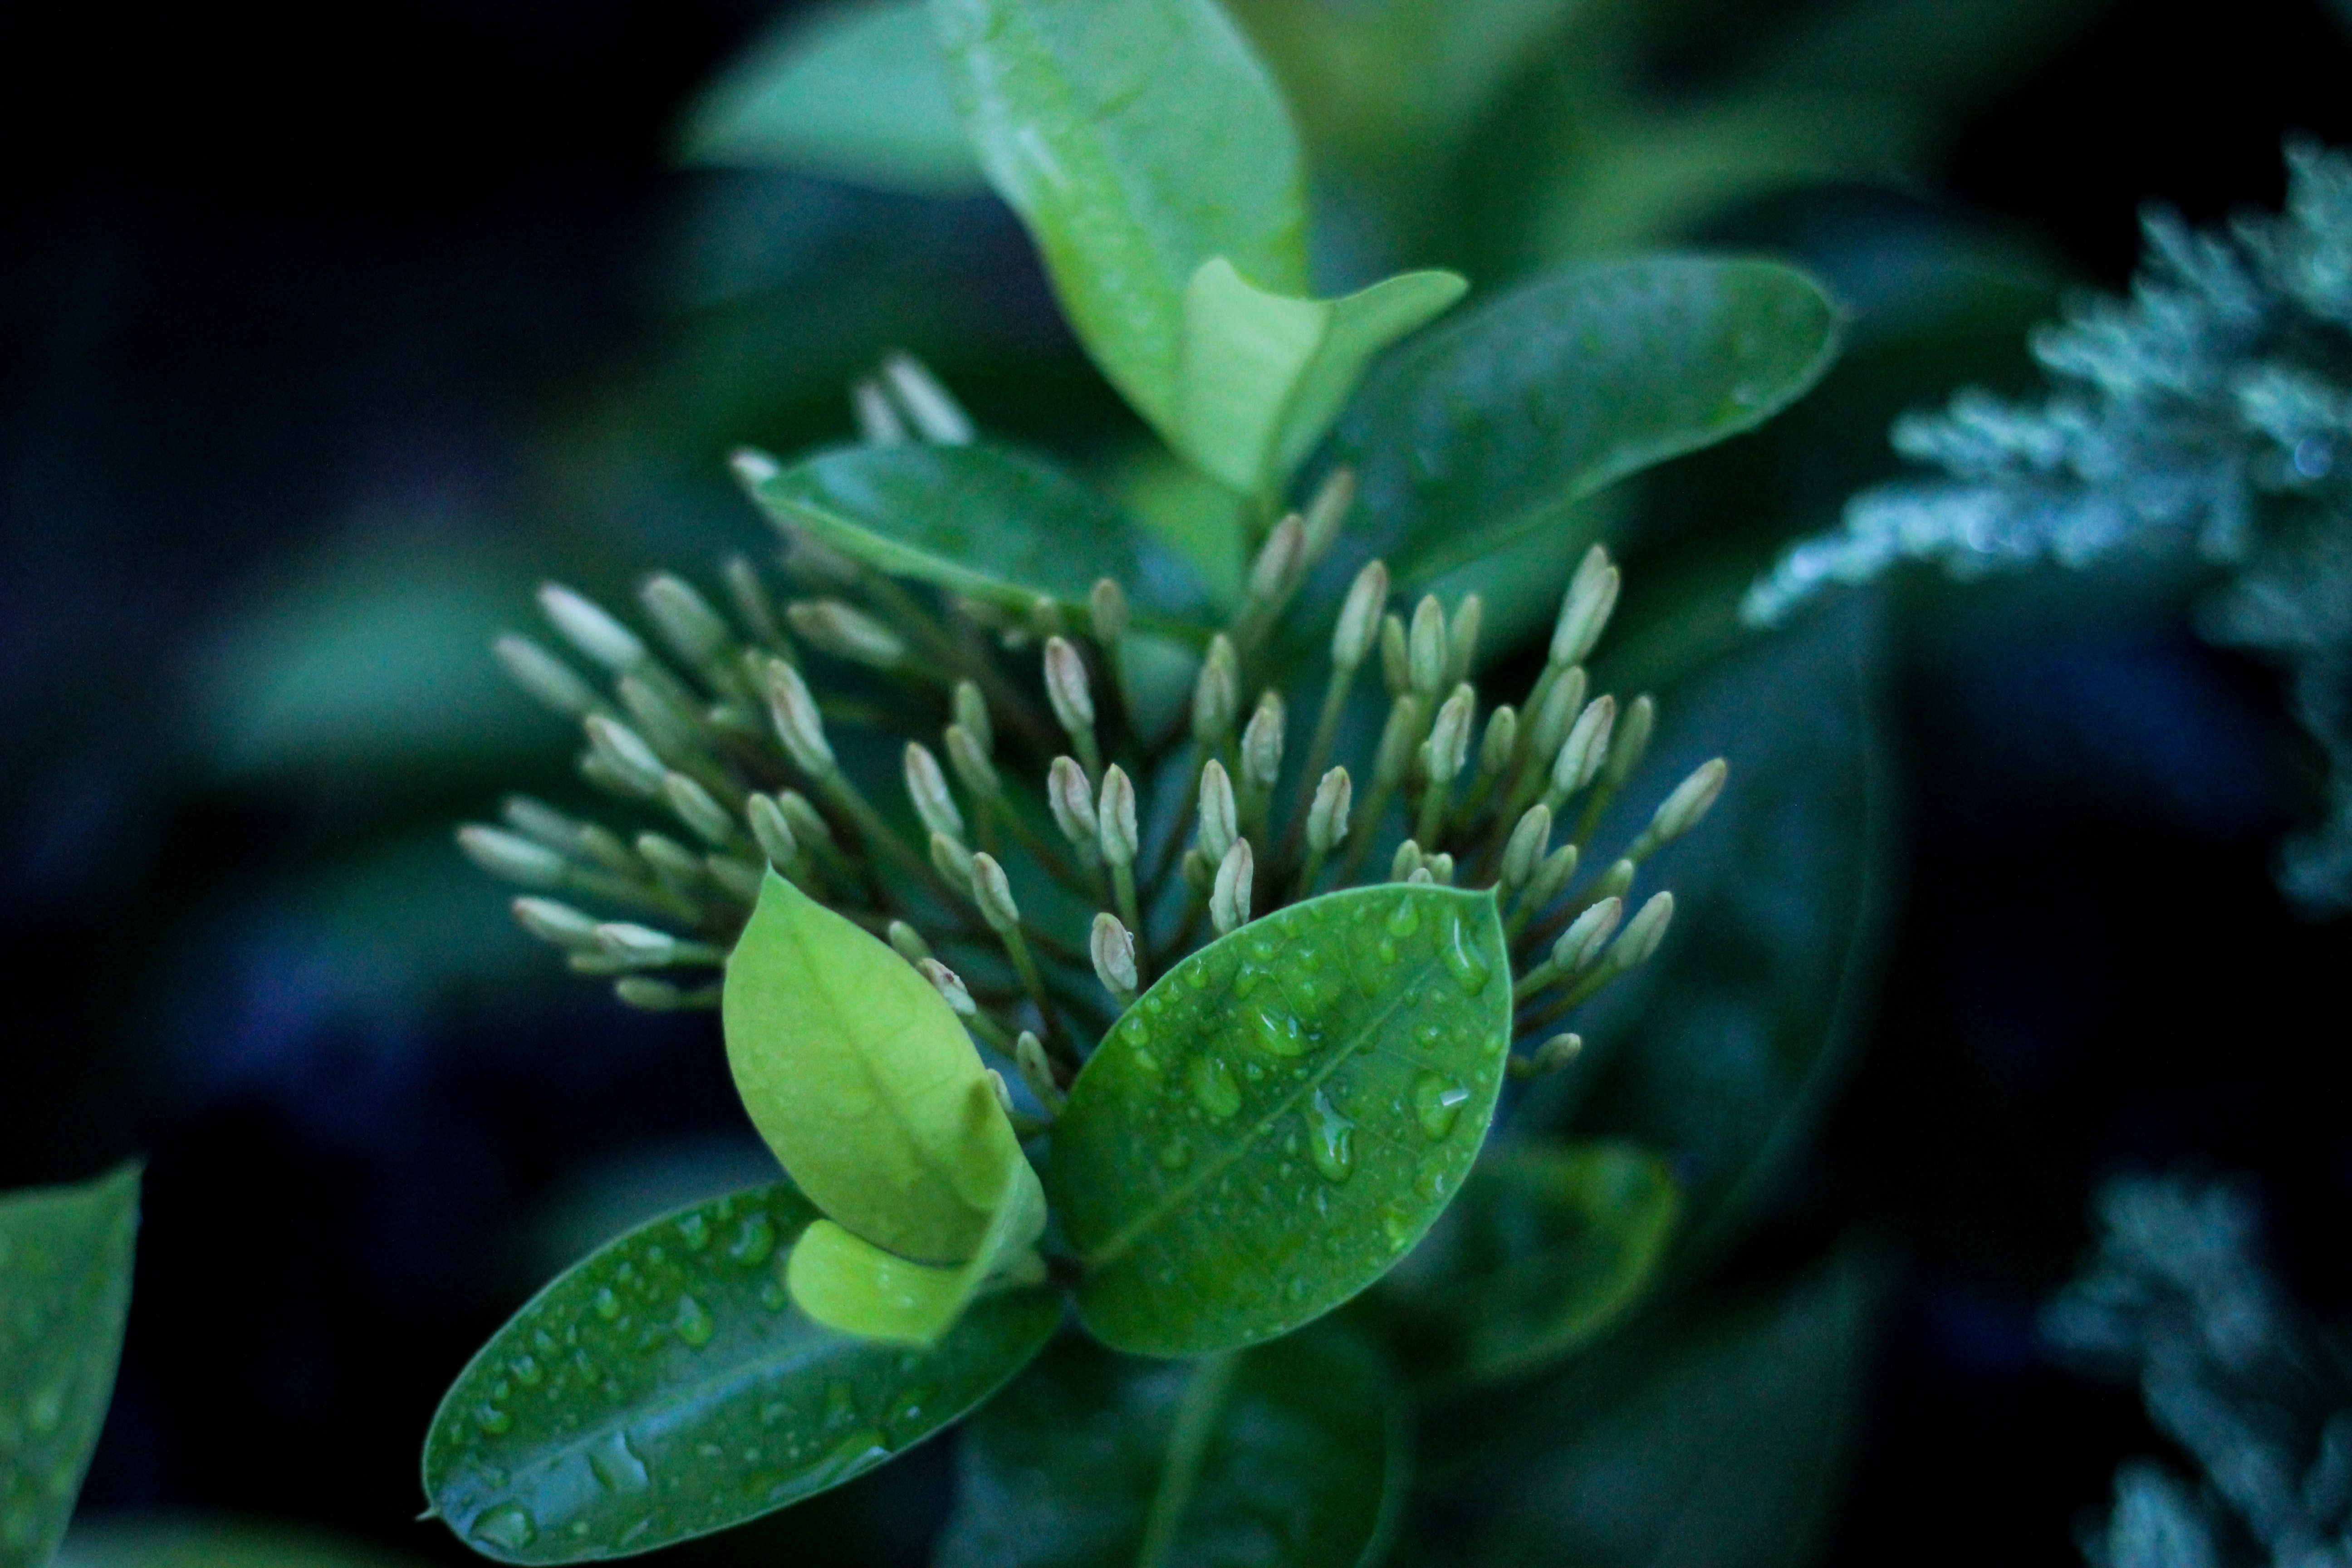
tree, nature, branch, drop, dew, plant, leaf, flower, green, botany, garden, aquatic plant, flora, shrub, macro photography, flowering plant, land plant